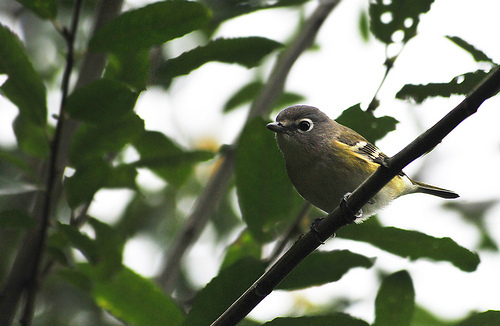
this is a dark grey bird with yellow under its wings.
a small bird with a small flat bill and a multicolored body, and a grey breast
this is a bird with a white belly, grey breast and head and yellow on its wing.
this small fat bird has a big black eye and a yellow wing
this little bird has a gray body, white wingbars, and tiny little bill.
this bird is brown with yellow and has a very short beak.
this bird is grey with yellow and has a very short beak.
this bird has a small head as compared to its body, along with a short bill and black crown and belly.
this bird is grey with yellow and has a very short beak.
this bird is brown with white yellow and black stripe and wings it has a white ring around its eyes
Species: Blue Headed Vireo